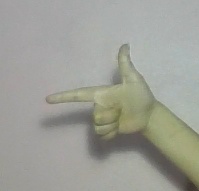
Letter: yaa